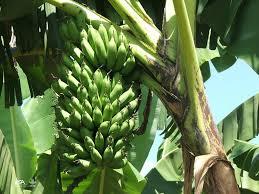
Hili ni shamba la ndizi yenye bado hazijaiva yani mbichi, na bado hazijavunwa kwenye mti wake, pia kuna majani ya migombo yanayoonekana kuzunguka sehemu hiyo.